St Mary the Virgin's Church, Aylesbury

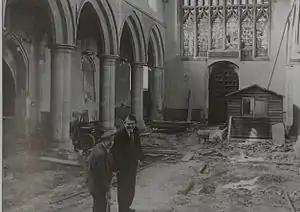
St Mary's Church, Aylesbury (1978)

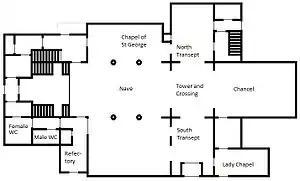
St Mary's Church, Aylesbury (plan of church, 2015)

Extensive renovations works were carried out after a report from the 1830s. Prior to the restoration of the church the mural tablets were distributed in all parts of the building, but were mostly erected in the chancel and north transept.